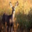
Label: deer